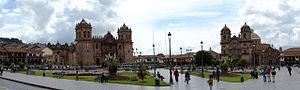
La cathédrale Notre-Dame-de-l'Assomption est l'un des principaux sanctuaires catholiques de la ville de Cuzco, capitale historique du Pérou, dans la région homonyme.